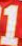
Number: 1